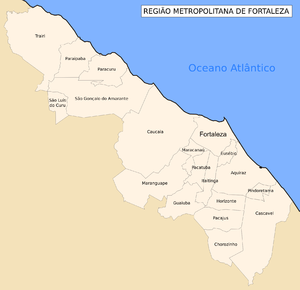
La région métropolitaine de Fortaleza fut créée en 1973. Elle regroupe 13 municípios regroupées autour de Fortaleza, sur le littoral de l'État du Ceará, au Brésil.